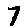
Label: 7